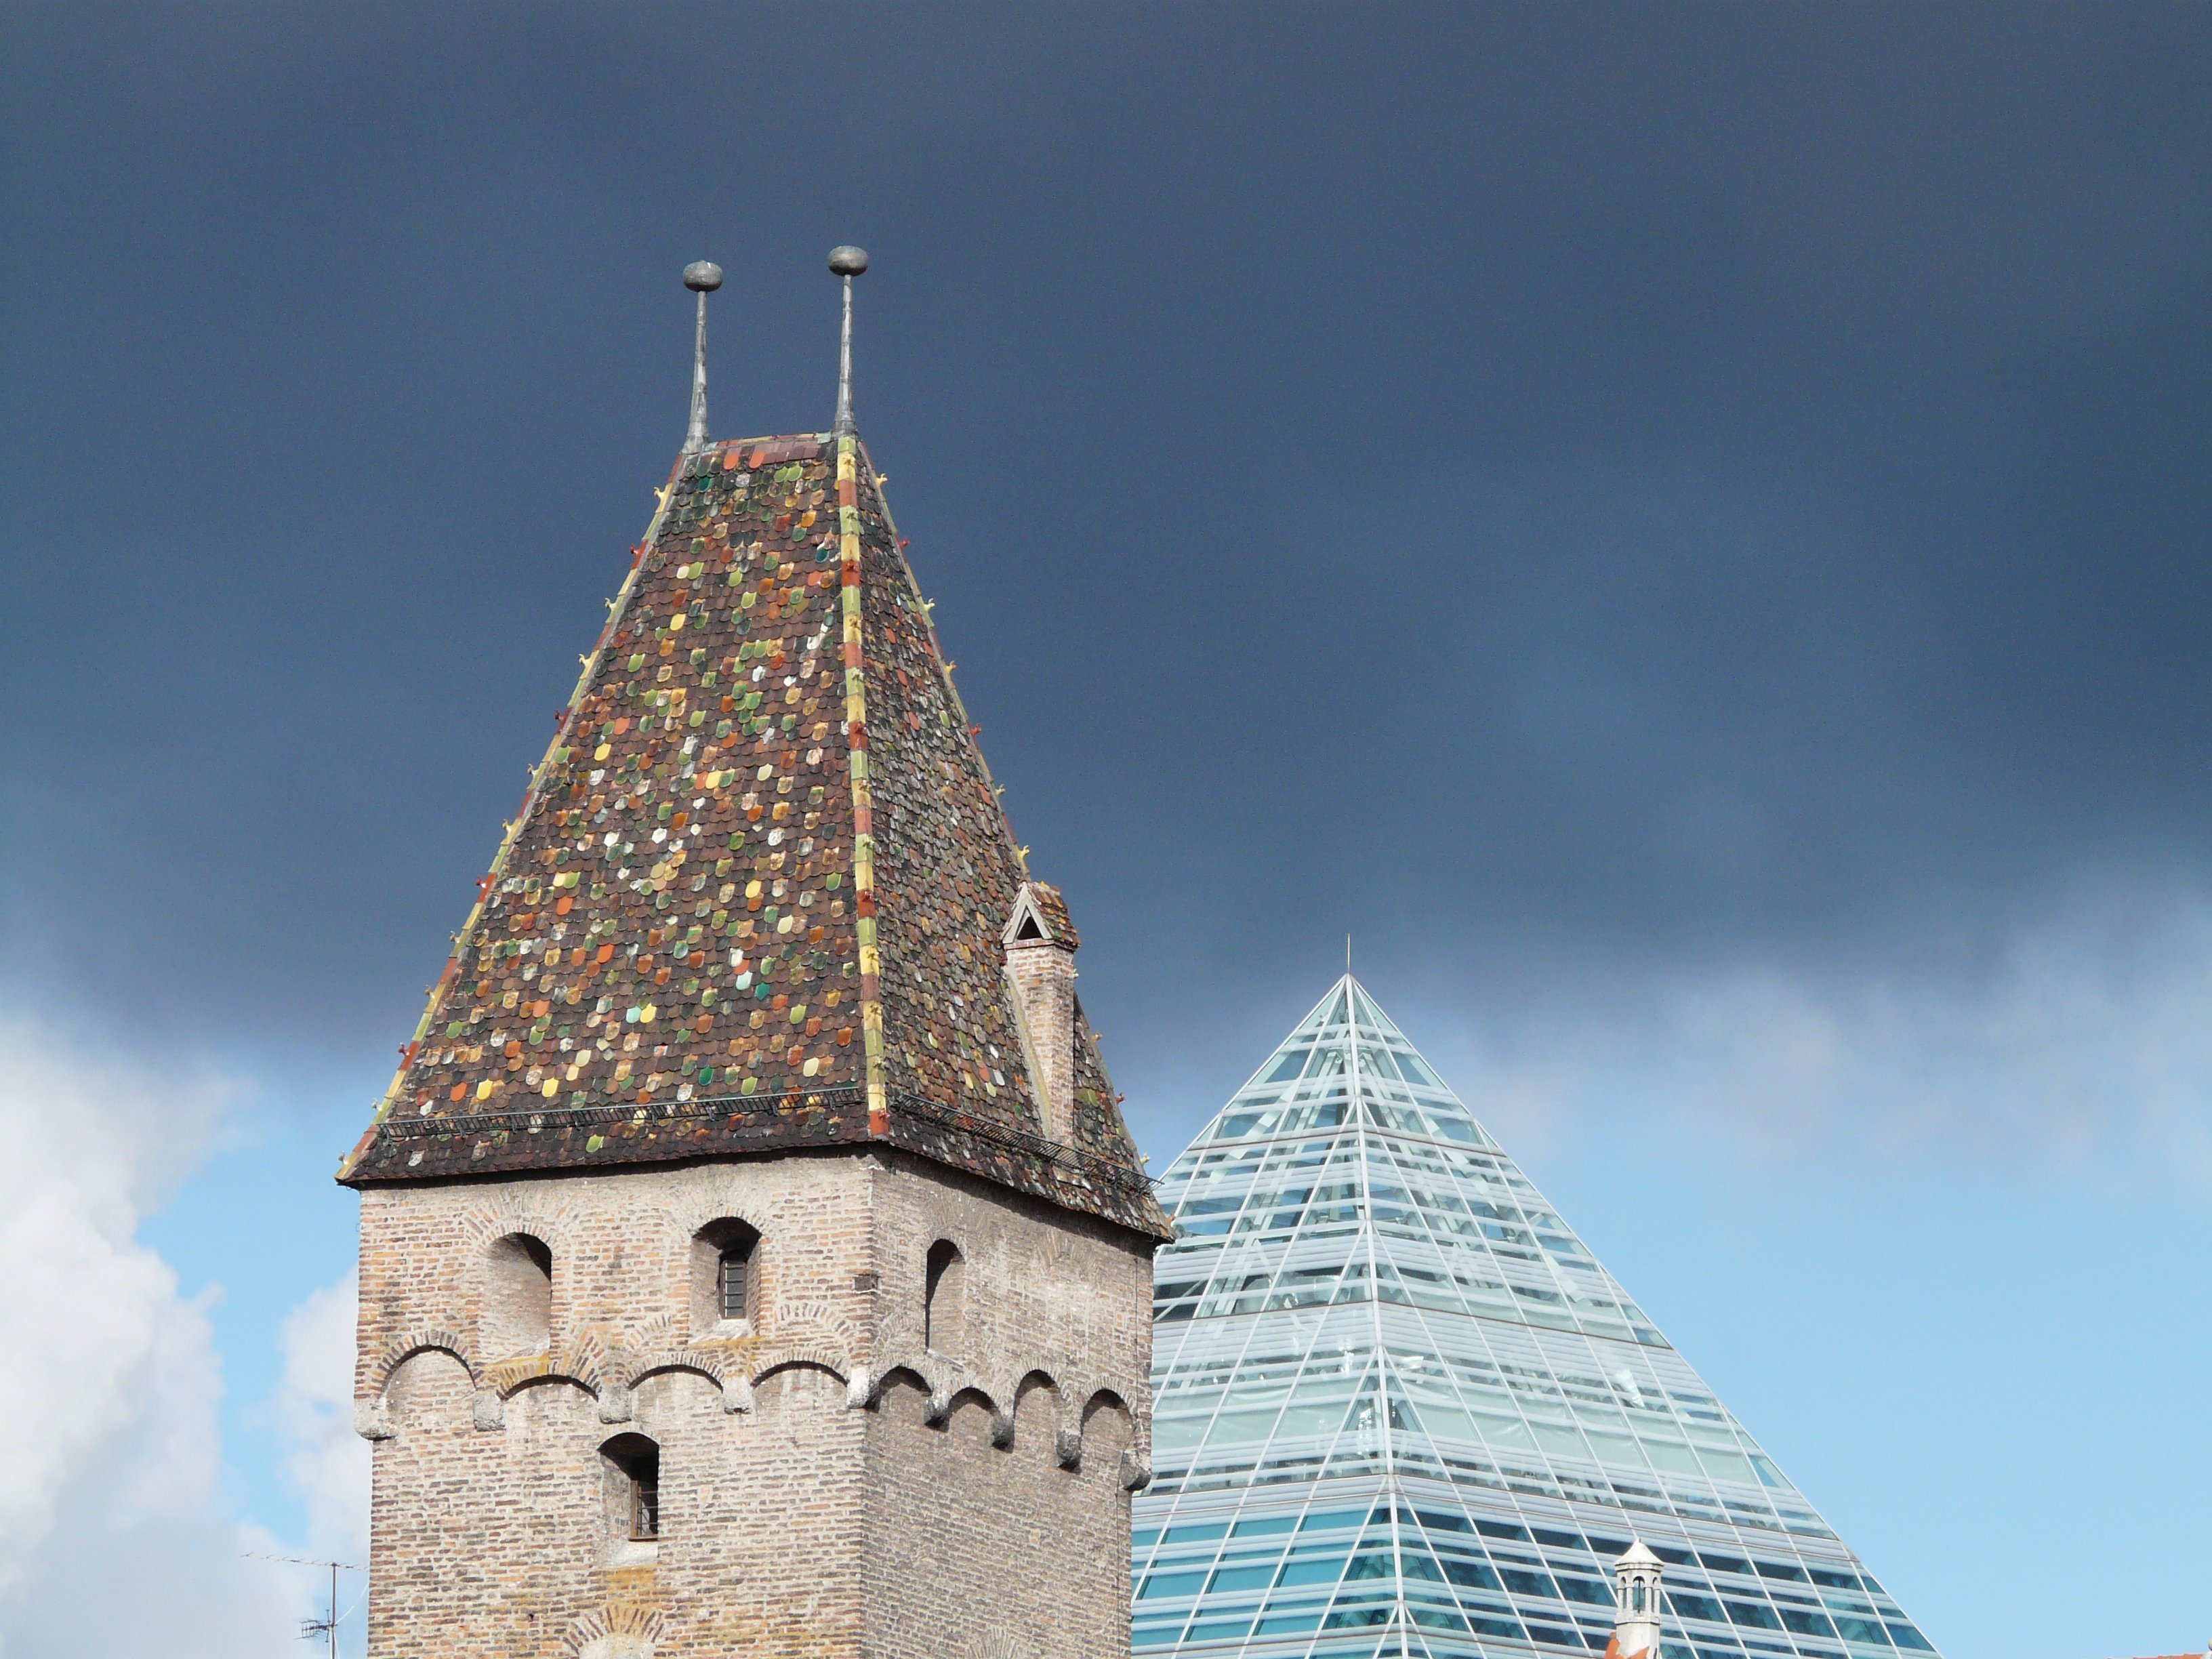
architecture, sky, glass, building, city, skyscraper, tower, pyramid, landmark, place of worship, bell tower, clouds, spire, steeple, gloomy, ulm, cloudiness